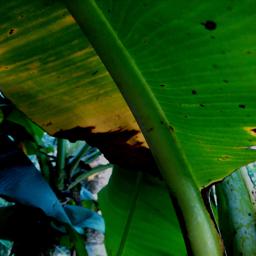
Label: BLACK SIGATOKA